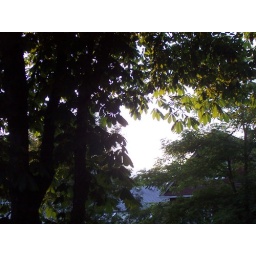
you can just see the Lions ears over the house across the street